Bangladeshi taka

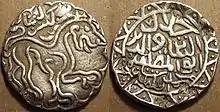
Jalaluddin's tanka (taka), Bengal Sultanate, 15th century

According to "The American Heritage Dictionary of the English Language" and "Banglapedia", the word "ṭaka" came from the Sanskrit word "ṭaṅka", meaning silver coin, a Kulturwort of unclear origin, related to Turkic "təñkə" "coin, money", compare Tatar "tanka", Uzbek "tanga", Kazakh "tenge", Russian "denʹga". The word "taka" in Bangla is also commonly used generically to mean any money, currency, or notes. Thus, colloquially, a person speaking in Bangla may use "taka" to refer to money regardless of what currency it is denominated in. This is also common in the Indian states of West Bengal and Tripura, where the official name of the Indian rupee is "taka" as well. In other eastern Indian languages with the influence of Prakrit in Bihar it is "taka" in Maithili and Magadhi languages, in Assam it is টকা "tôka" and it is ଟଙ୍କା "taṅkā" in Odisha.